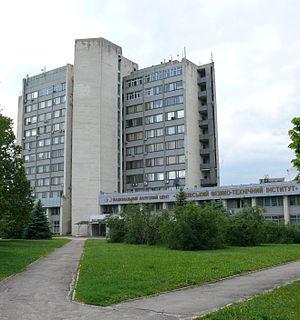
L'Institut national de physique et de technologie de Kharkiv est le plus ancien et le plus important centre de recherche en Ukraine.